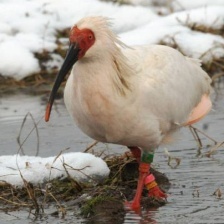
Species: ASIAN CRESTED IBIS
Scientific name: NIPPONIA NIPPON